Albizzi

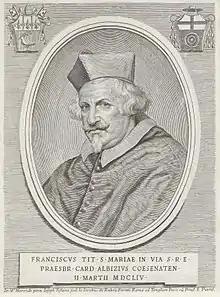
Francesco Albizzi

Maria Ormani (born Maria di Ormanno degli Albizzi; 1428 - 1470), was an Augustinian Hermit nun-scribe and manuscript illustrator. She was the daughter of Ormanno degli Albizzi. Maria did not accompany her family into exile but became a novice at San Gaggio in 1438. Maria lived here with daughters of other patrician families including the Medici, Orsini, and Rinuccini until sometime before 1471 when she disappeared from lists of convent residents. Maria di Ormanno degli Albizzi's most notable work is a self-portrait in a breviary that she signed and dated 1453.